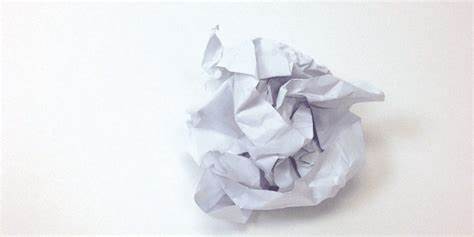
Waste category: paper